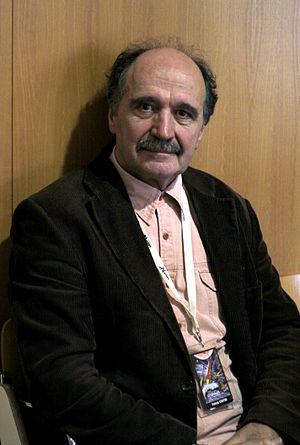
Patrick Couton est un traducteur français spécialisé dans la science-fiction et la fantasy, en particulier pour les Annales du Disque-monde de Terry Pratchett. C'est aussi un musicien.